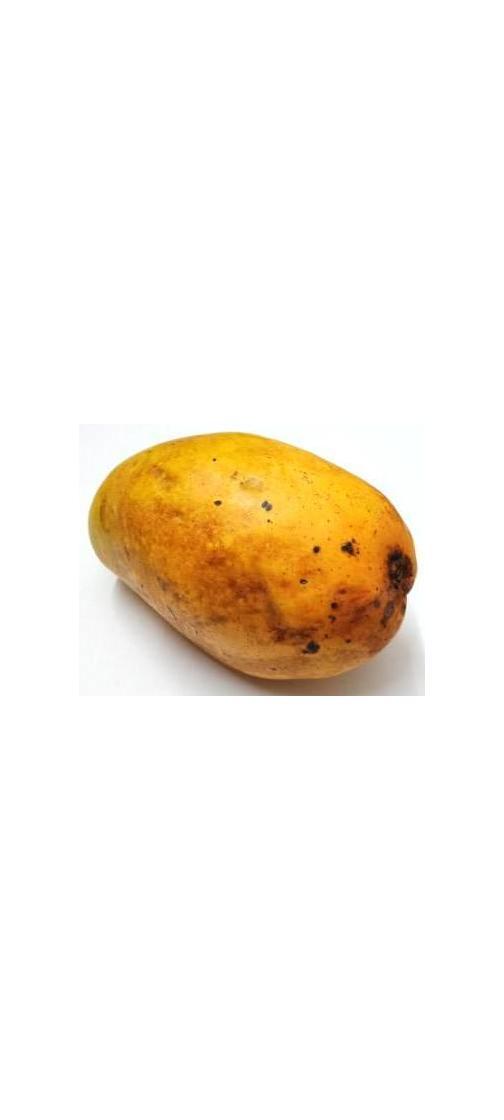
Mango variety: Bari-11